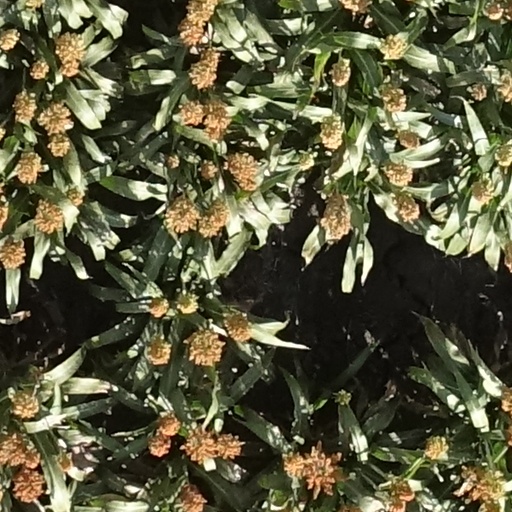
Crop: sorghum